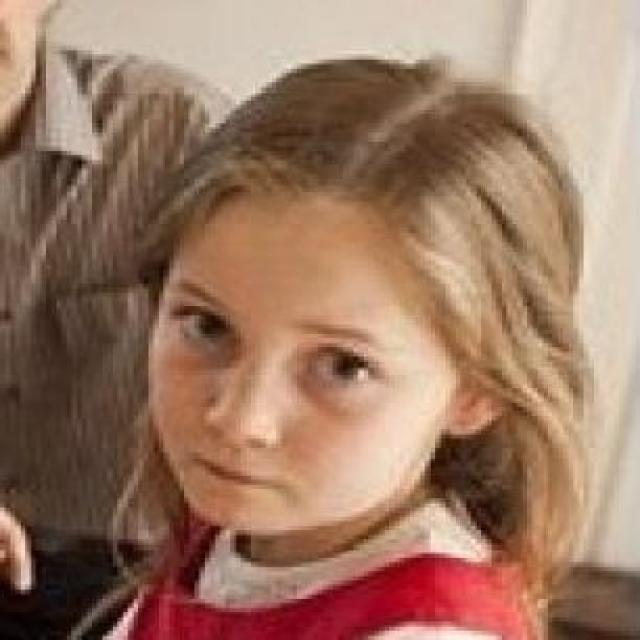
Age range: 0-12